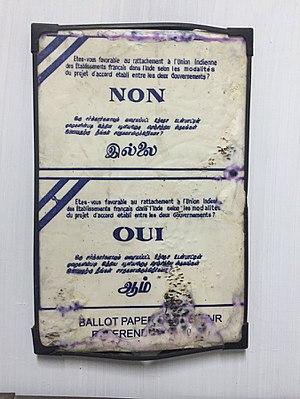
Kizhoor est un village situé dans la commune de Villianur Panchayat, Puducherry. Il est situé à environ 22 kilomètres de Puducherry. Kizhoor relève de la Constitution de Mangalam du territoire de l’Union de Puducherry.